Jan Peeters I

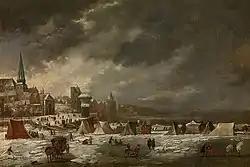
"The frozen Scheldt in Antwerp"

He was active in Hoboken near Antwerp from 1645 to 1654, likely working in his brother Bonaventura's workshop. In 1654 he married Catherine Buseliers and moved back to Antwerp. The couple had two children, Johannes Franciscus and Isabella. Johannes Franciscus became a painter about whom very little is known with certainty.